Alexander I of Serbia

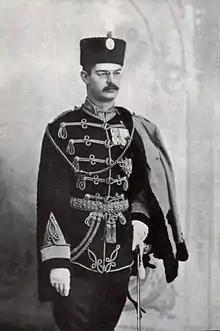
Alexander in 1900

Alexander I (14 August 187611 June 1903) was King of Serbia from 1889 until his death in 1903, when he and his wife, Draga Mašin, were assassinated by a group of Royal Serbian Army officers, led by Captain Dragutin Dimitrijević.